He's a Dragon

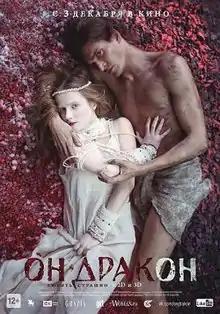
Theatrical release poster

He's a Dragon or He is Dragon, also in English territories titled as I Am Dragon, and in Germany Dragon: Love is a Scary Tale, is a 2015 Russian 3D romantic fantasy adventure film written and directed by Indar Dzhendubaev and produced by Timur Bekmambetov's company Bazelevs. The two main roles are played by Maria Poezzhaeva and Matvey Lykov. The film is loosely based on Marina and Sergey Dyachenko's 1996 fantasy novel "The Ritual".